Jacques Ibert

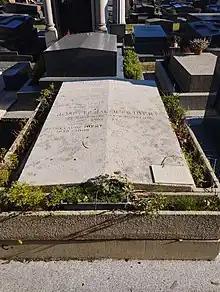
Ibert's grave

Ibert refused to ally himself to any particular musical fashion or school, maintaining that "all systems are valid", a position that has caused many commentators to categorise him as "eclectic". His biographer Alexandra Laederich writes, "His music can be festive and gay … lyrical and inspired, or descriptive and evocative … often tinged with gentle humour … all the elements of his musical language bar that of harmony relate closely to the Classical tradition." The early orchestral works, such as "Escales", are in "a lush Impressionist style", but Ibert is at least as well known for lighthearted, even frivolous, pieces, among which are the "Divertissement" for small orchestra and the Flute Concerto.